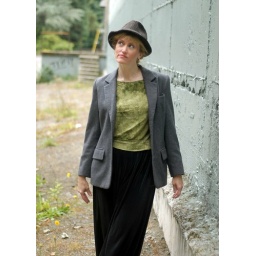
Tamia Second shoot in hat by crumbing building #